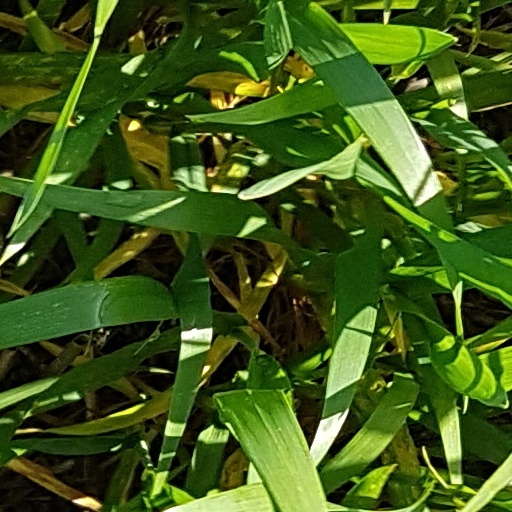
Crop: wheat